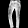
Label: Trouser